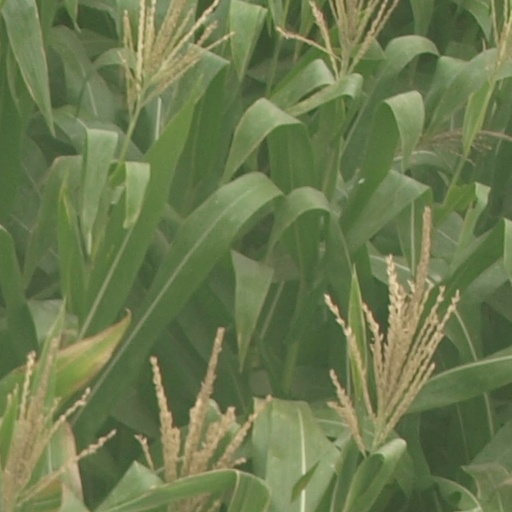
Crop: maize; corn